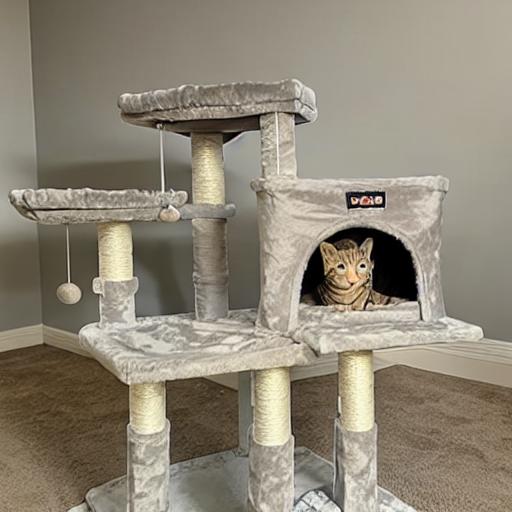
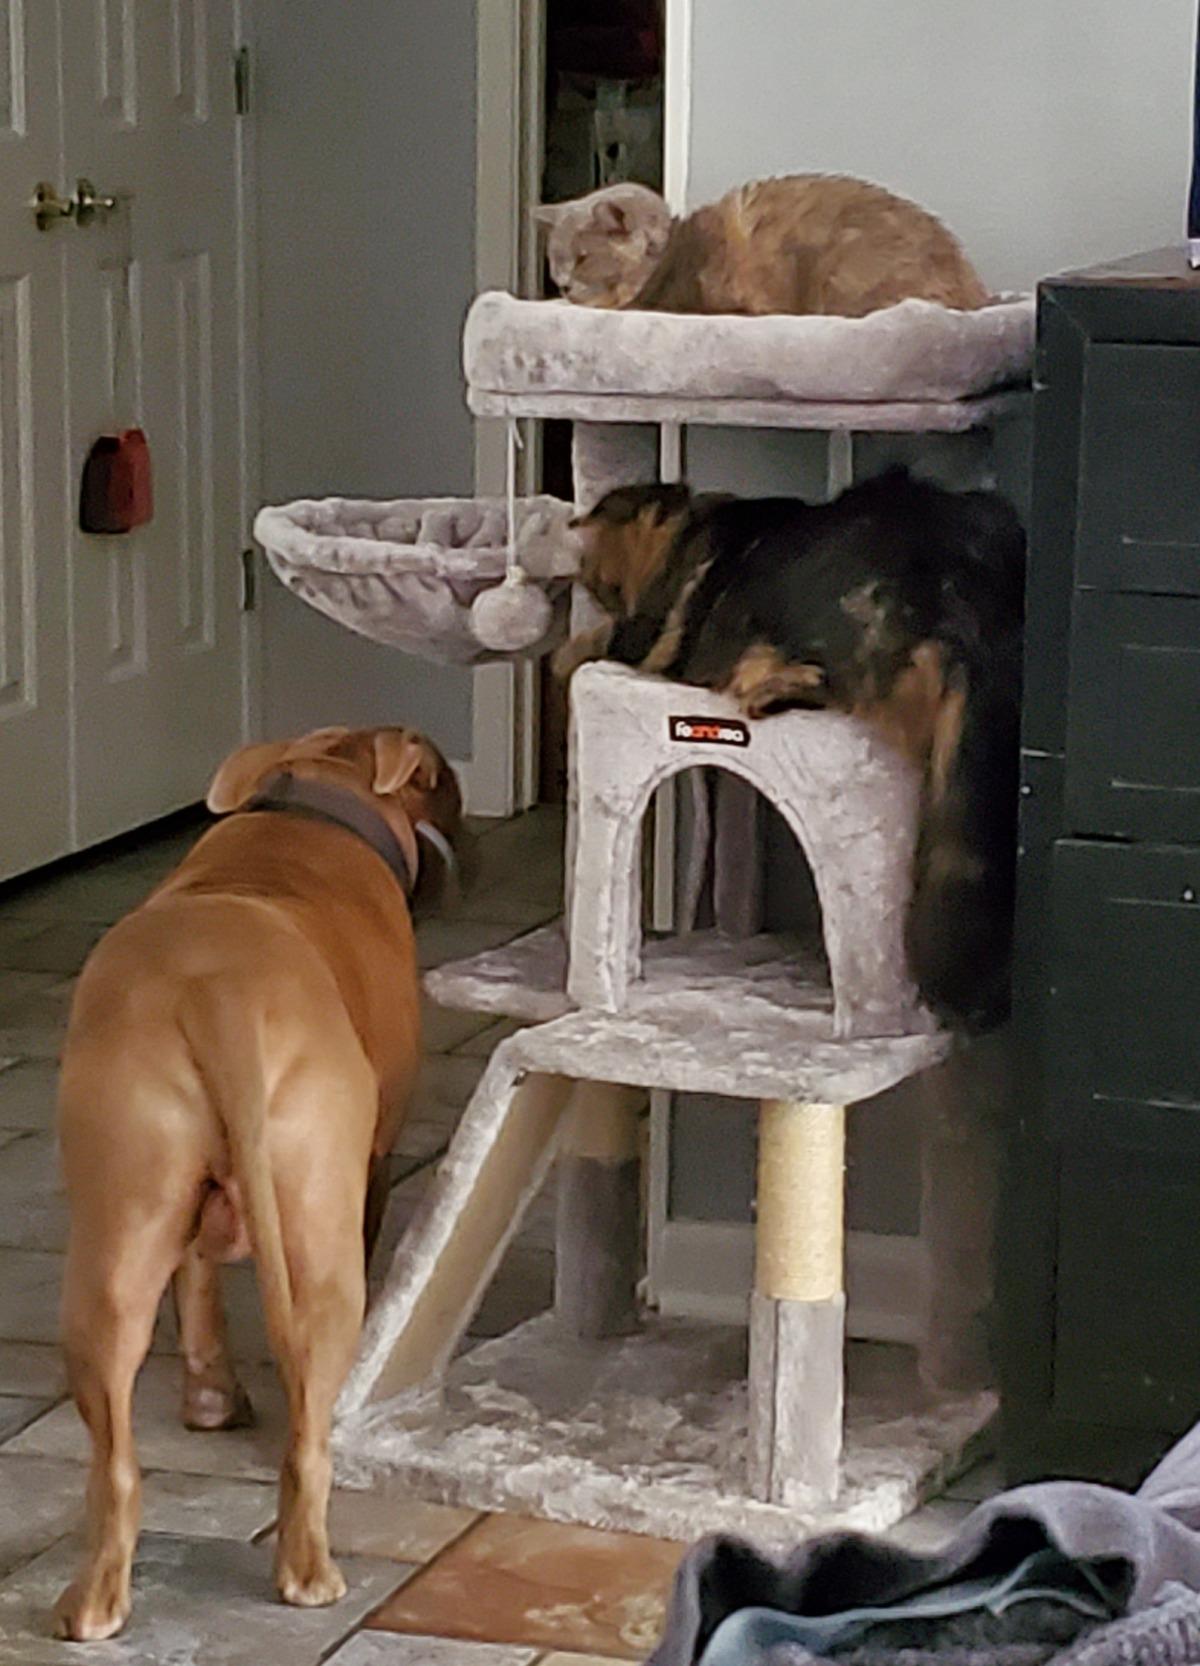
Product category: items_cat tree
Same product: no